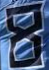
Number: 8